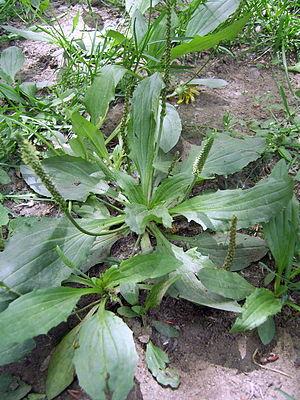
Plantago asiatica est une espèce de plantes de la famille des Plantaginaceae. Ce plantain pousse dans les zones montagneuses du Japon, de la Chine et de la Corée. Cette plante est utilisée dans la pharmacopée traditionnelle asiatique.